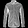
Label: Shirt